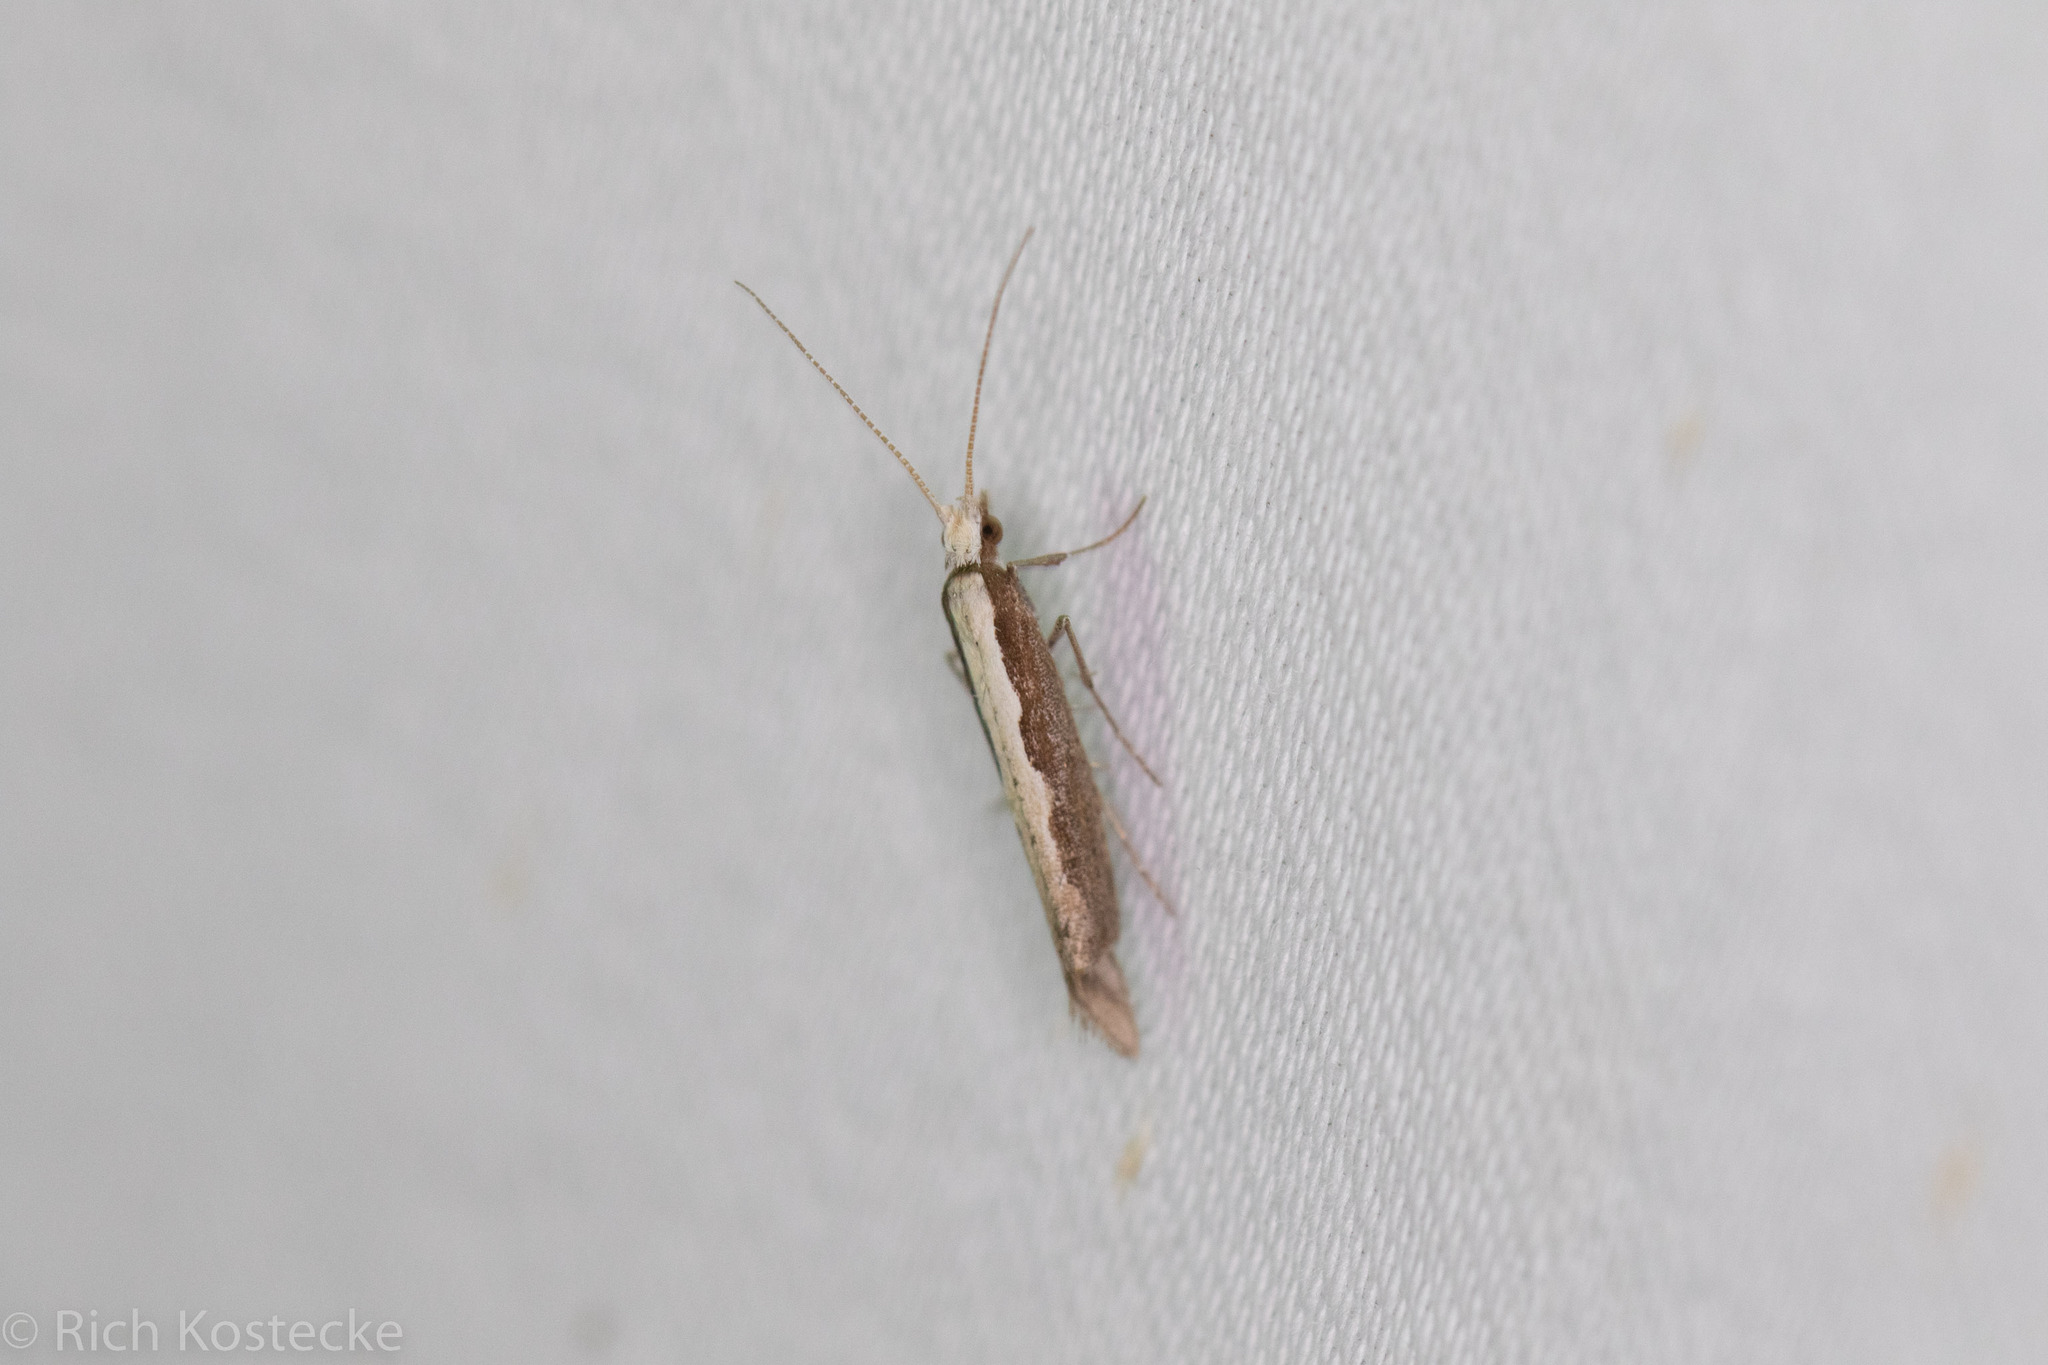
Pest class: diamondback_moth